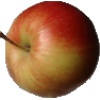
Label: Apple Red 2